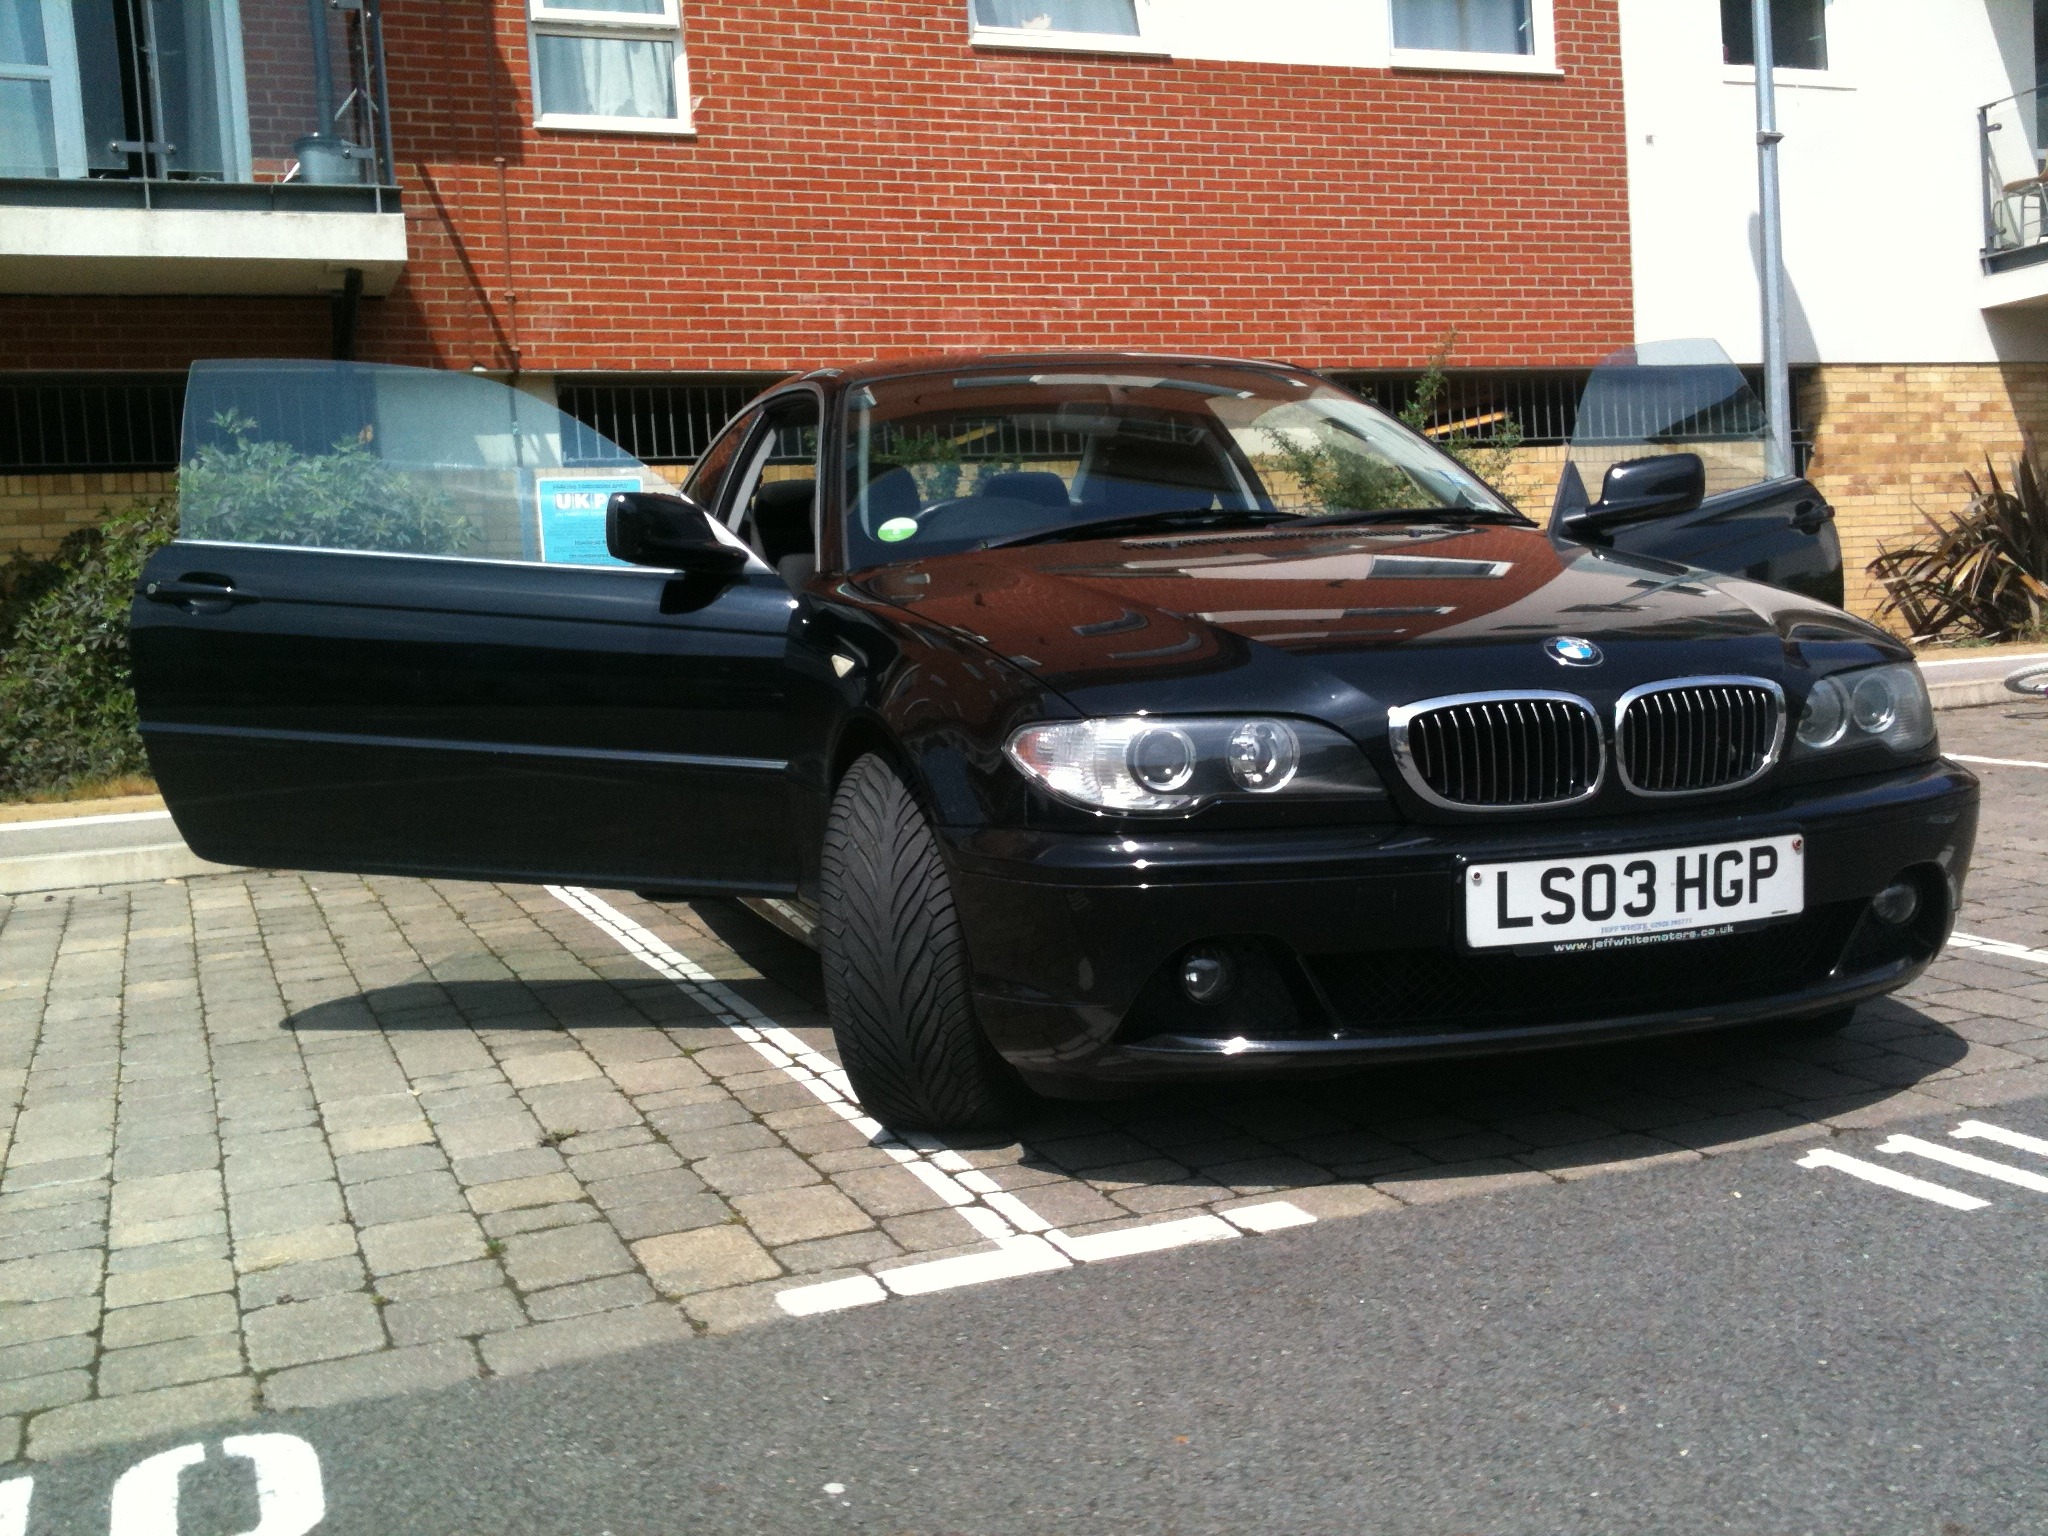
car, wheel, automobile, driving, transportation, transport, vehicle, auto, automotive, sports car, bumper, motor, sedan, bmw, convertible, coupe, land vehicle, automobile make, automotive exterior, compact car, luxury vehicle, vehicle registration plate, family car, executive car, bmw 3 series e90, sports sedan, personal luxury car, bmw 1 series e87, bmw 320